Toronto Railway Company

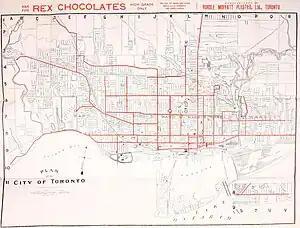
Map of Toronto streetcar routes in 1912

On May 23, 1897, Sunday streetcar service started after city voters gave approval in a referendum earlier that month. This was controversial at the time; churches feared Sunday streetcar service would lead to other activities inappropriate for a Sunday such as sporting events and the sale of alcoholic beverages. The referendum, which had been preceded by two prior unsuccessful attempts, was won by a narrow margin of 0.7 per cent out of 32,000 votes cast.